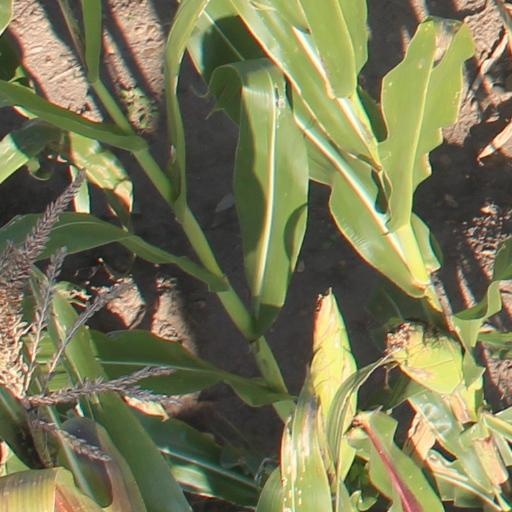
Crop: maize; corn